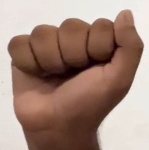
ASL sign: A